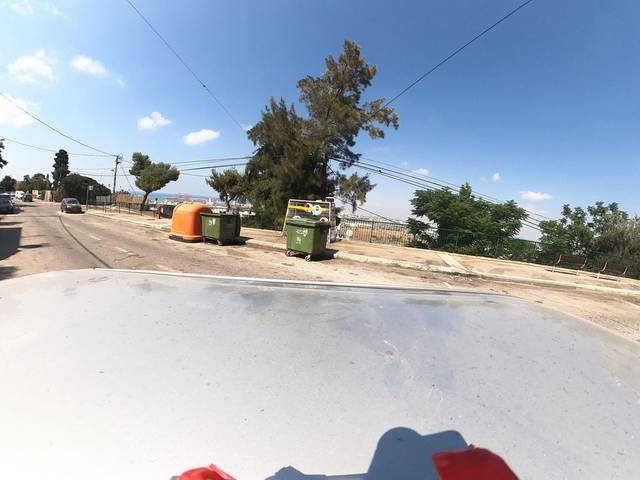
Region: Israel
Coordinates: 32.791, 35.022